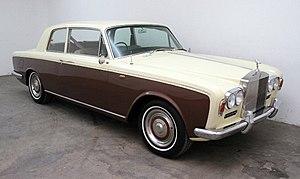
James Young Ltd fut un carrosserier Britannique. L'entreprise a commencé en 1863 à London Road à Bromley, dans le grand Londres. produisant au début des attelages hippomobiles.